Amoco

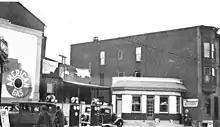
Amoco gas station in Pennsylvania, 1935

While most oil companies were switching to leaded gasolines en masse during the mid-to-late 1920s, American Oil chose to continue marketing its premium-grade "Amoco-Gas" (later Amoco Super-Premium) as a lead-free gasoline by using aromatics rather than tetraethyllead to increase octane levels. This was decades before the environmental movement of the early 1970s that led to more stringent auto-emission controls, which ultimately mandated the universal phase out of leaded gasoline.